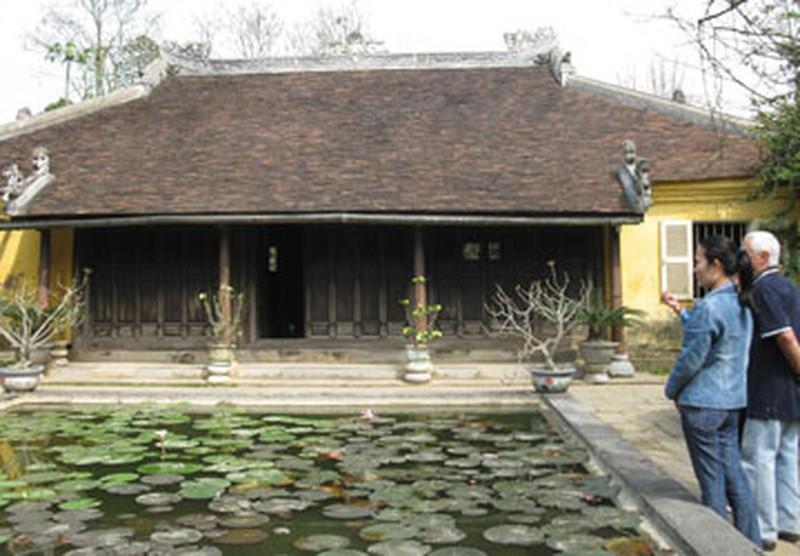
ở gần hồ nước có sự xuất hiện của một căn nhà có mái màu nâu